Damini Bhir

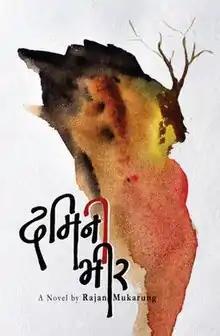

Damini Bhir is a Nepali novel written by Rajan Mukarung which won the Madan Puraskar in 2069 BS. The novel depicts the circumstances, psychology and practices of Nepali society during transitional phase in unique and very practical manner, while also bringing voices of the marginalized into play.